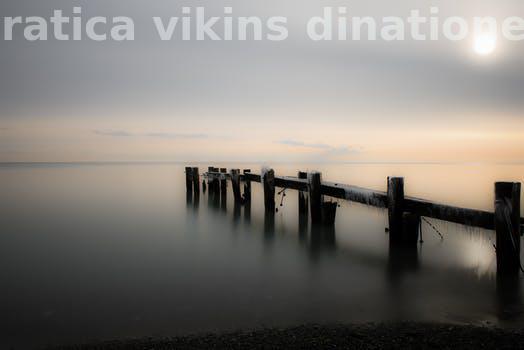
Label: Watermark